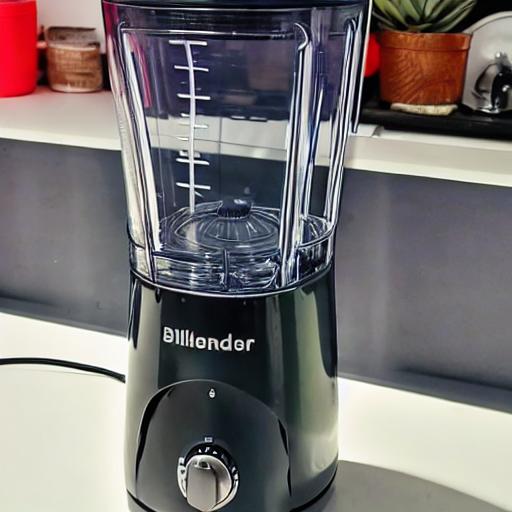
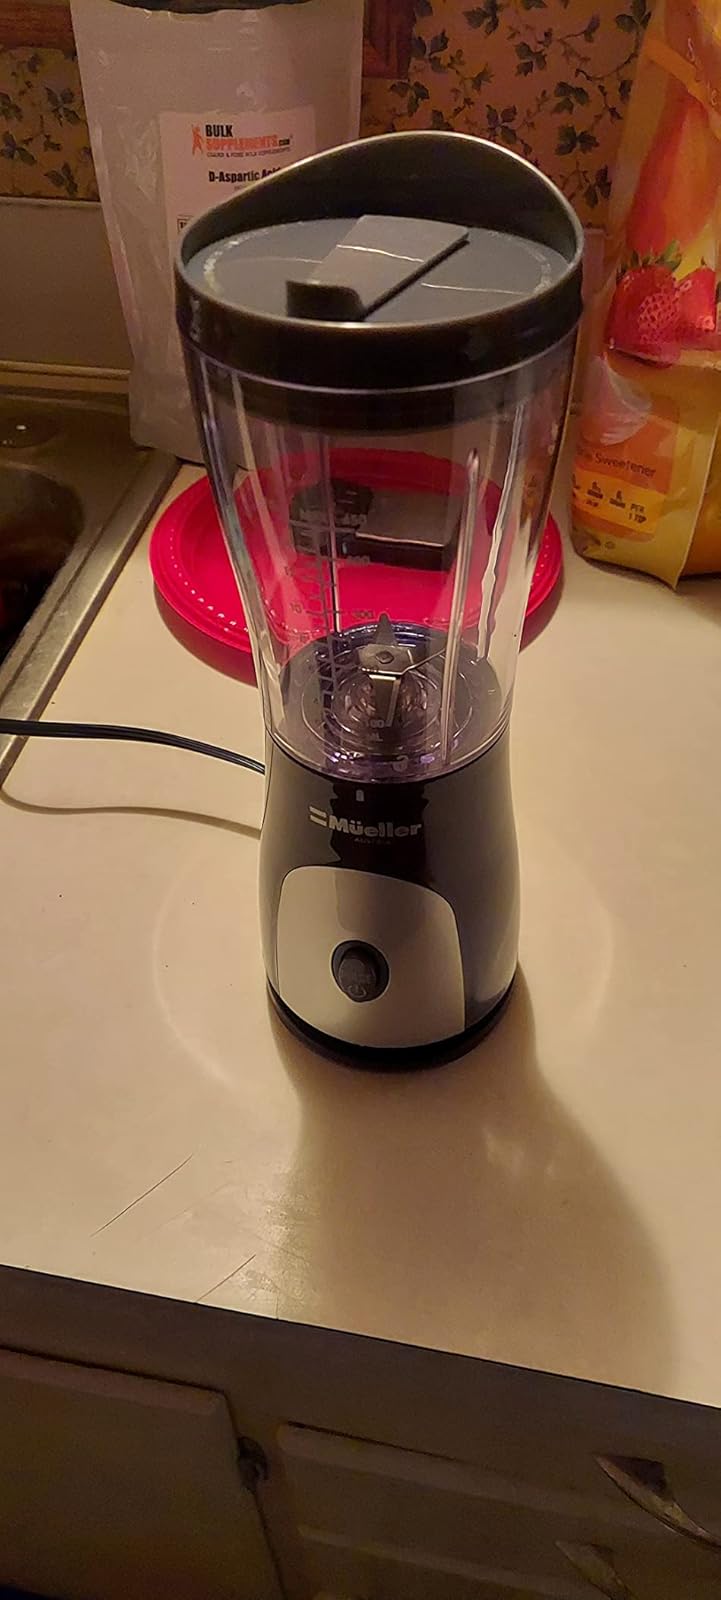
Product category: items_blender
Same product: no